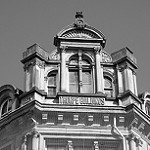
Label: B & W